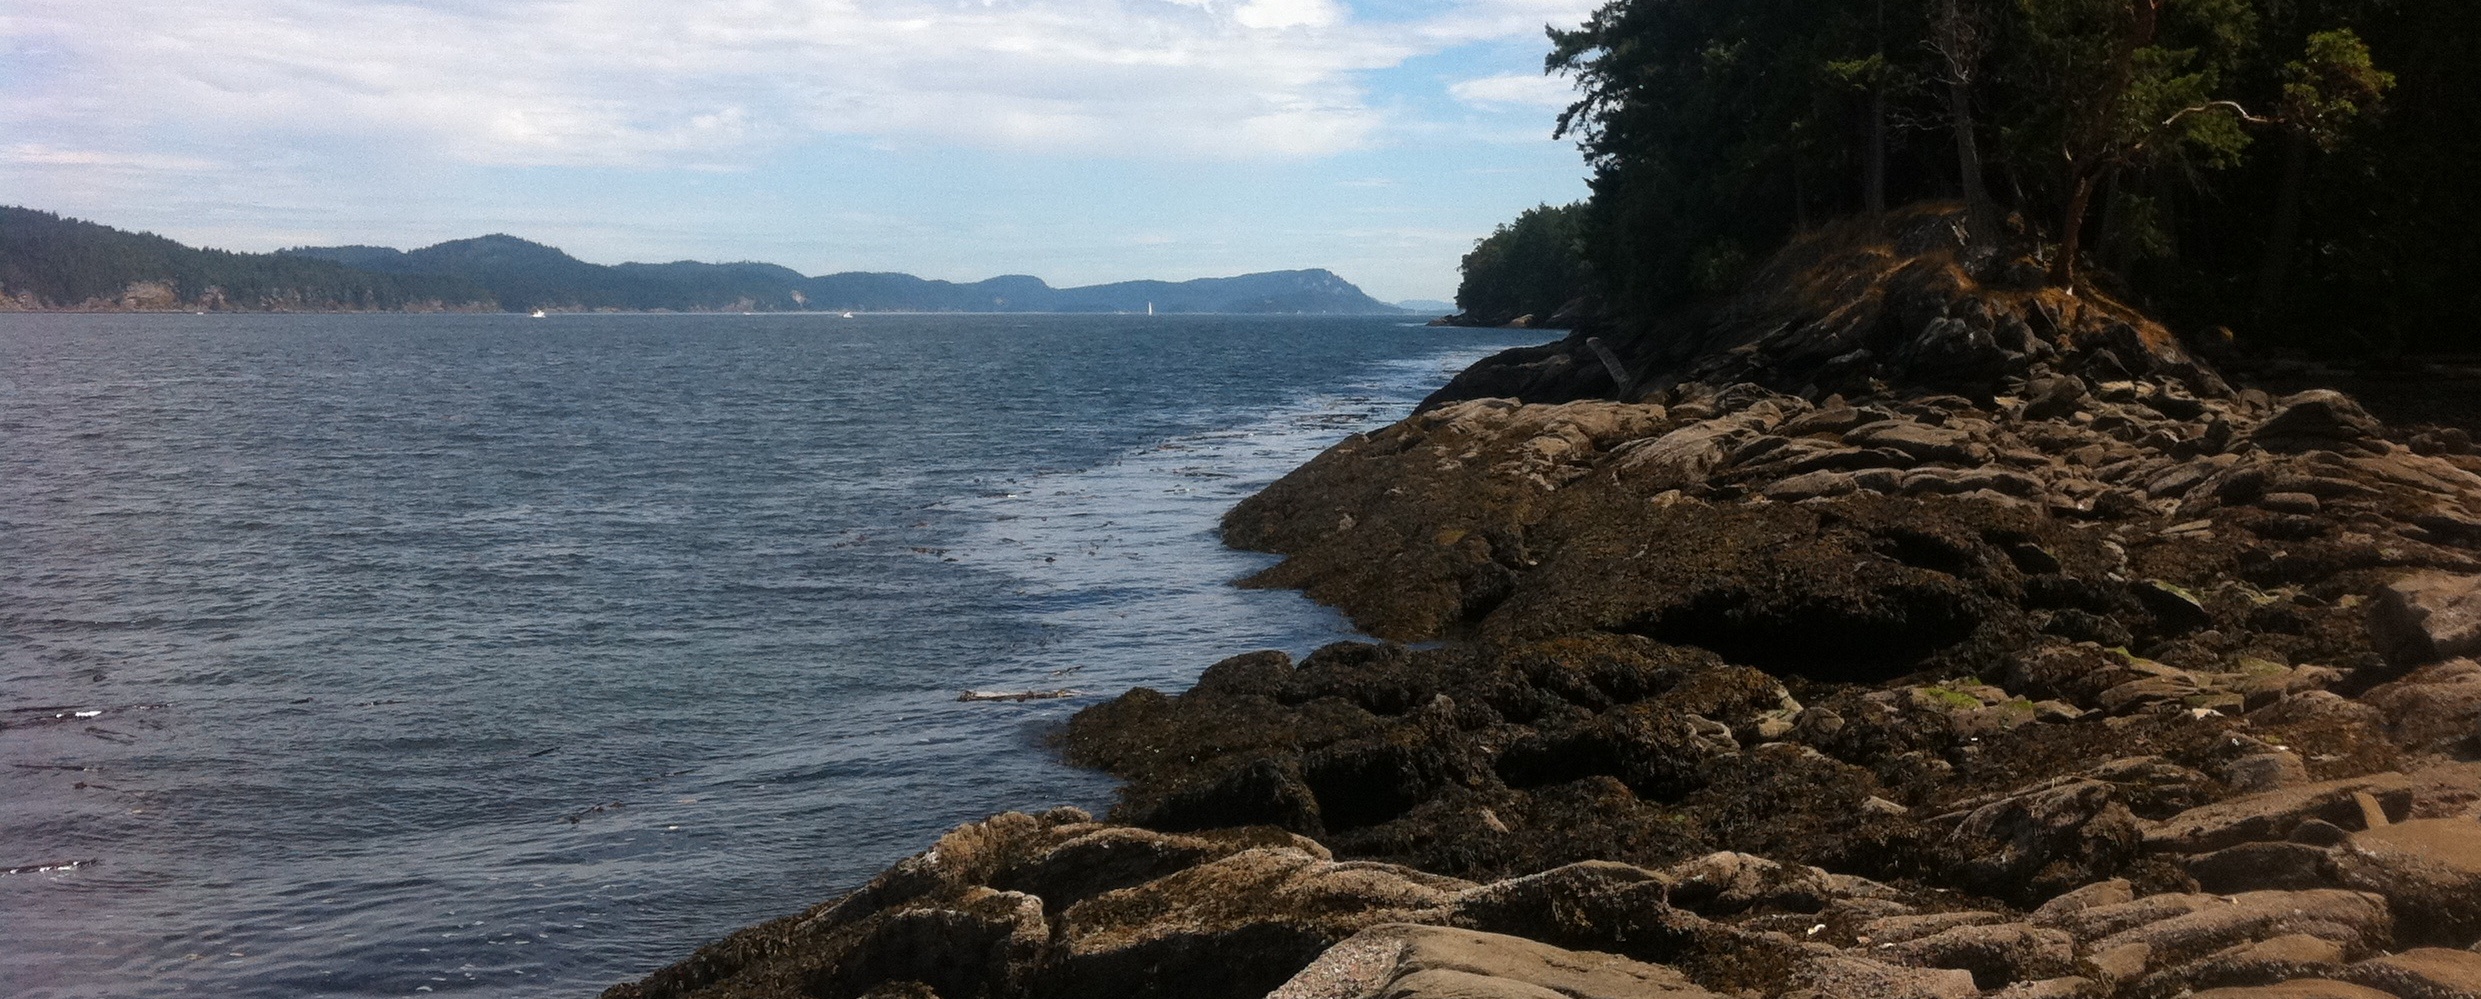
beach, sea, coast, rock, ocean, shore, lake, cliff, cove, bay, terrain, body of water, loch, odyssey, cape, geographical feature